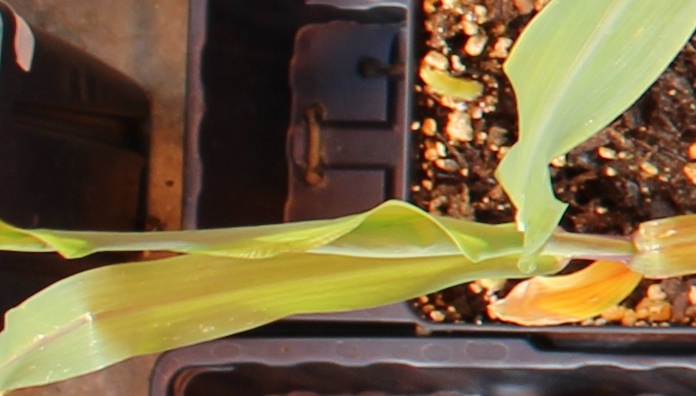
Label: Corn